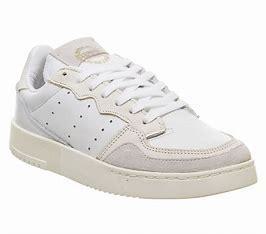
Brand: Adidas
Model: Supercourt